Fernando Carbajal

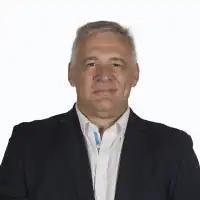

Fernando Carbajal (born 15 August 1964) is an Argentine politician who is a member of the Chamber of Deputies of Argentina elected in Formosa Province.